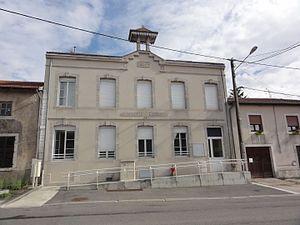
Ménil-la-Horgne est une commune française située dans le département de la Meuse, en région Grand Est.